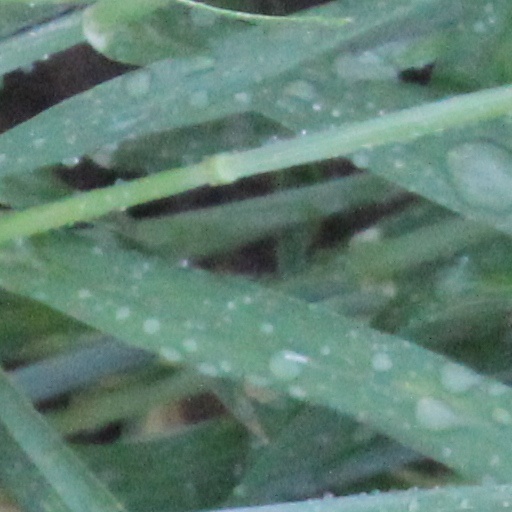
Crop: wheat